Sky position (RA, Dec in degrees): 36.201, 1.061
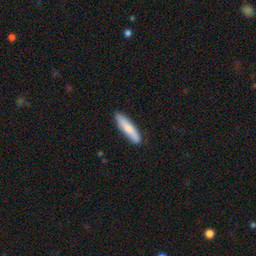
Galaxy morphology: Cigar Shaped Smooth Galaxies